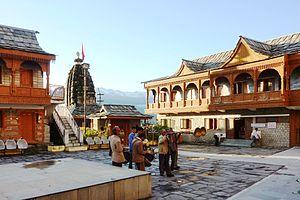
Le Himachal Pradesh est un État du nord-ouest de l’Inde. Territoire de l'Union en 1950, le Himachal Pradesh est devenu le dix-huitième État de la République indienne en 1971. Sa capitale, Shimla, fut pendant près d'un siècle la capitale d'été du Raj britannique.